Thornton Coolidge

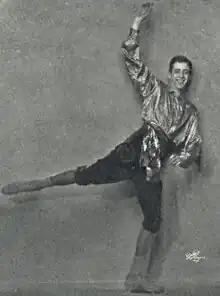

Thornton Coolidge was an American figure skater born in Milton, Massachusetts.